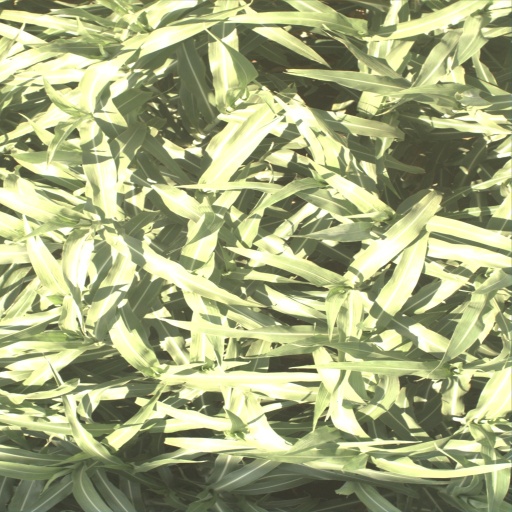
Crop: sorghum